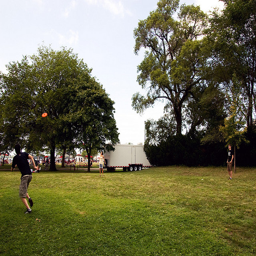
Two young men in grassy area playing a game with frisbee.
Two guys in a field tossing around a frisbee
Two boys are playing frisbee in a large park.
Two men stand on opposite ends of a field and play Frisbee.
Three people are throwing a Frisbee in the park.